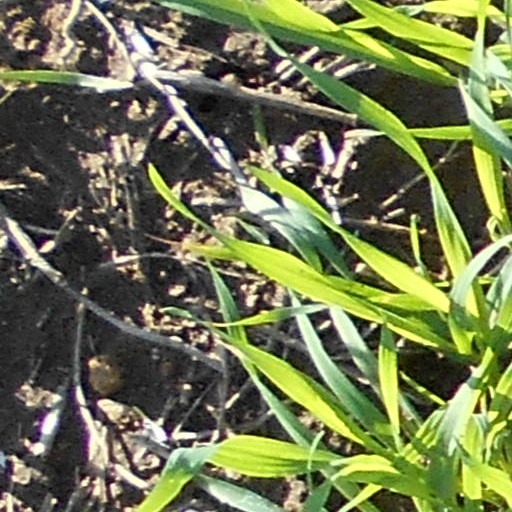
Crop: wheat